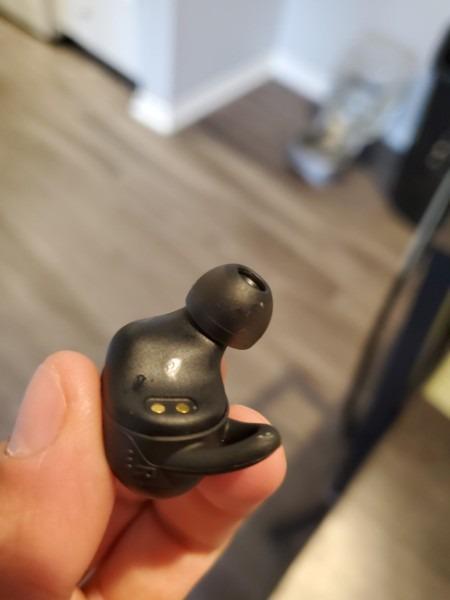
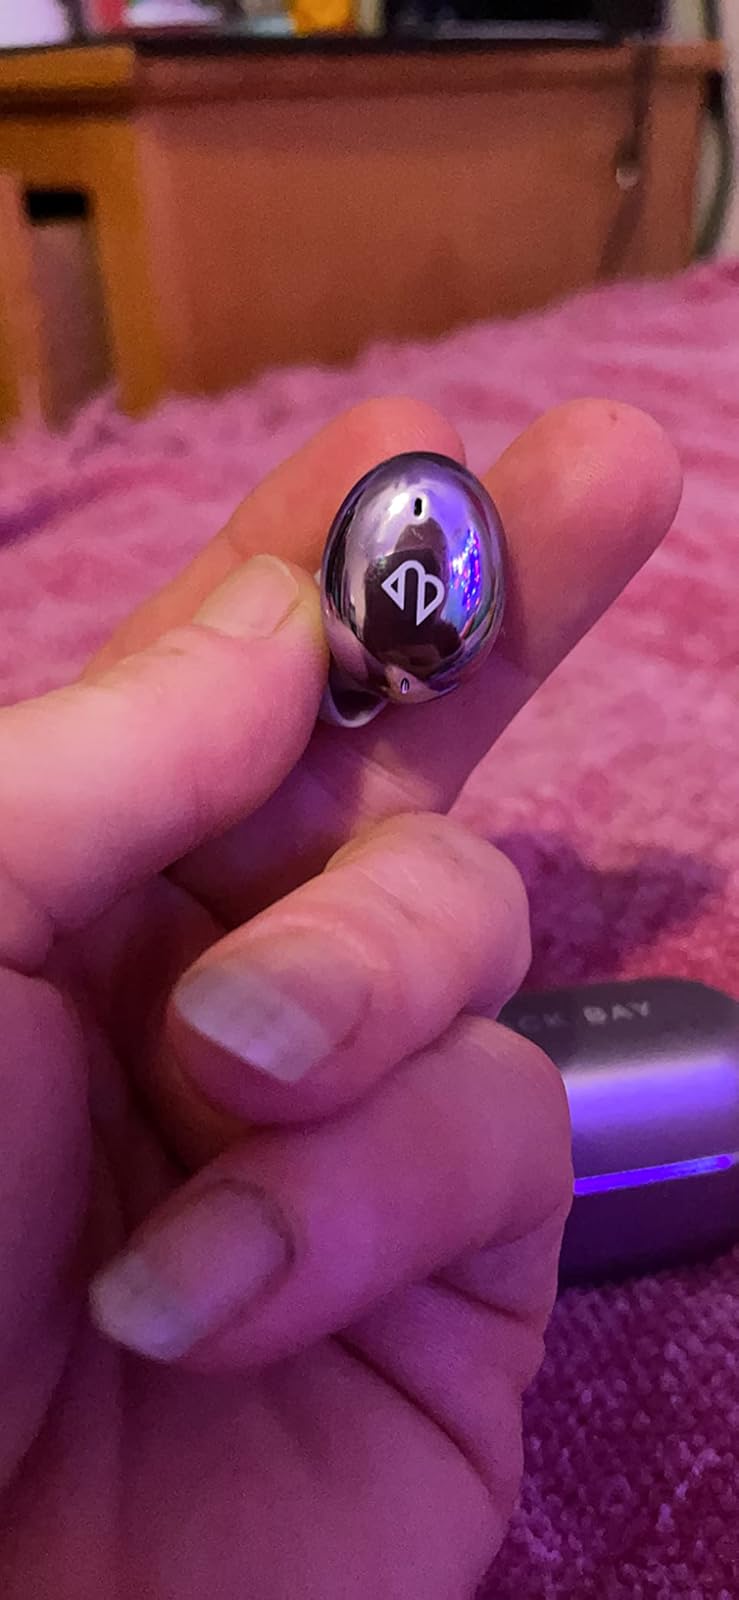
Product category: earbuds
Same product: no